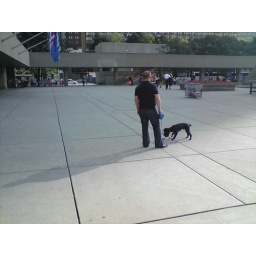
A man walking his dog in the square.